Alon Shvut

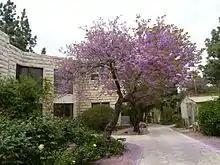
Alon Shvut in spring

The settlement of Alon Shvut was planned by Moshe Moskovic, who had been a member of the Masu'ot Yitzhak settlement in the Etzion Bloc before 1948. The army invited him back to the area in the immediate aftermath of the Six-Day War. He set forth a plan for the reconstruction of Gush Etzion as a regional centre, envisaging a business centre to service agricultural settlement, a tourist centre and educational institutions with dormitory facilities for students from all over the country. The educational structures would consist of (a) a High Yeshiva in a military framework (Nahal), (b) a Jewish study academy, (c) a seminar for activists, and (d) a school for teaching in Har Hevron (the Hebron Hills).